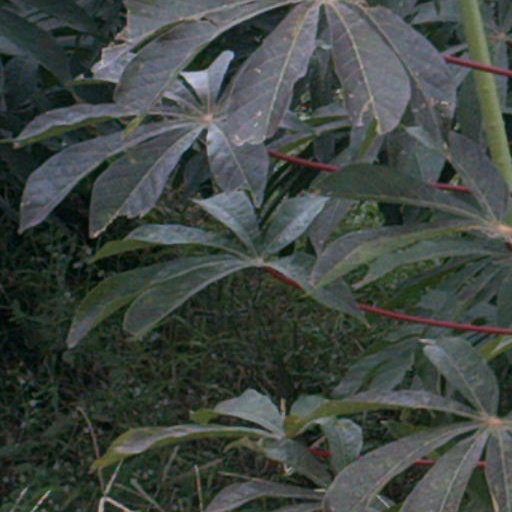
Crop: cassava